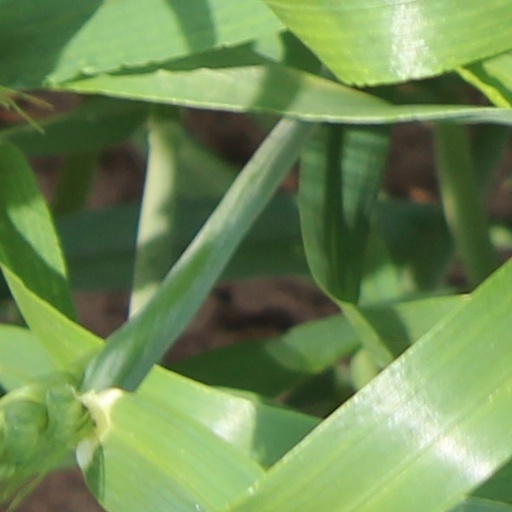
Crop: wheat